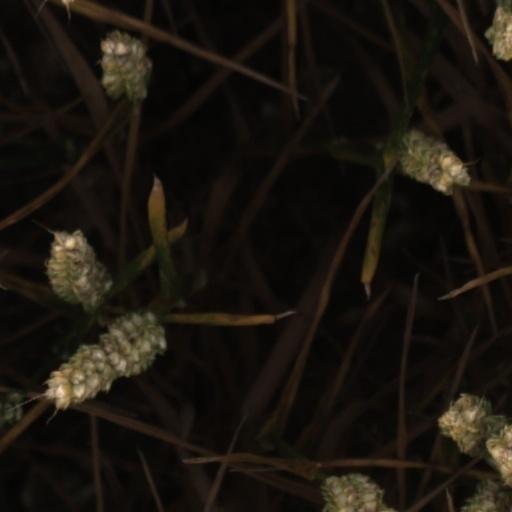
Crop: wheat